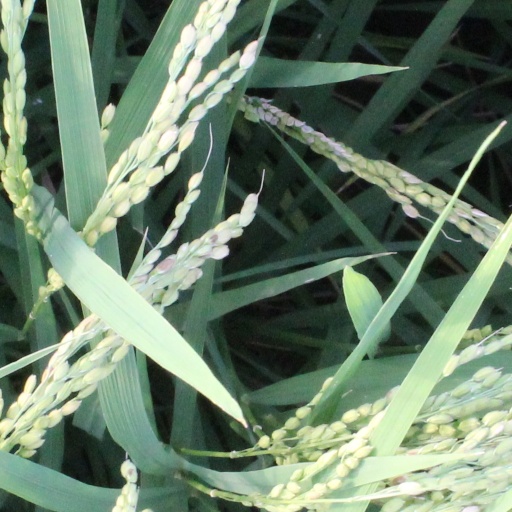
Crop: rice